Mahamaham stampede

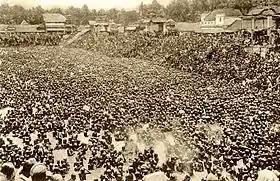
A file picture of Mahamham festival

Mahamaham stampede was a disaster that occurred during the Mahamaham festival on 18 February 1992 around the Mahamaham tank located in the town of Kumbakonam in the South Indian state of Tamil Nadu. An estimated 50 people were killed in the stampede that left another 74 injured. The festival was attended by the then Chief Minister of Tamil Nadu, Jayalalithaa, who had a holy dip in the tank.